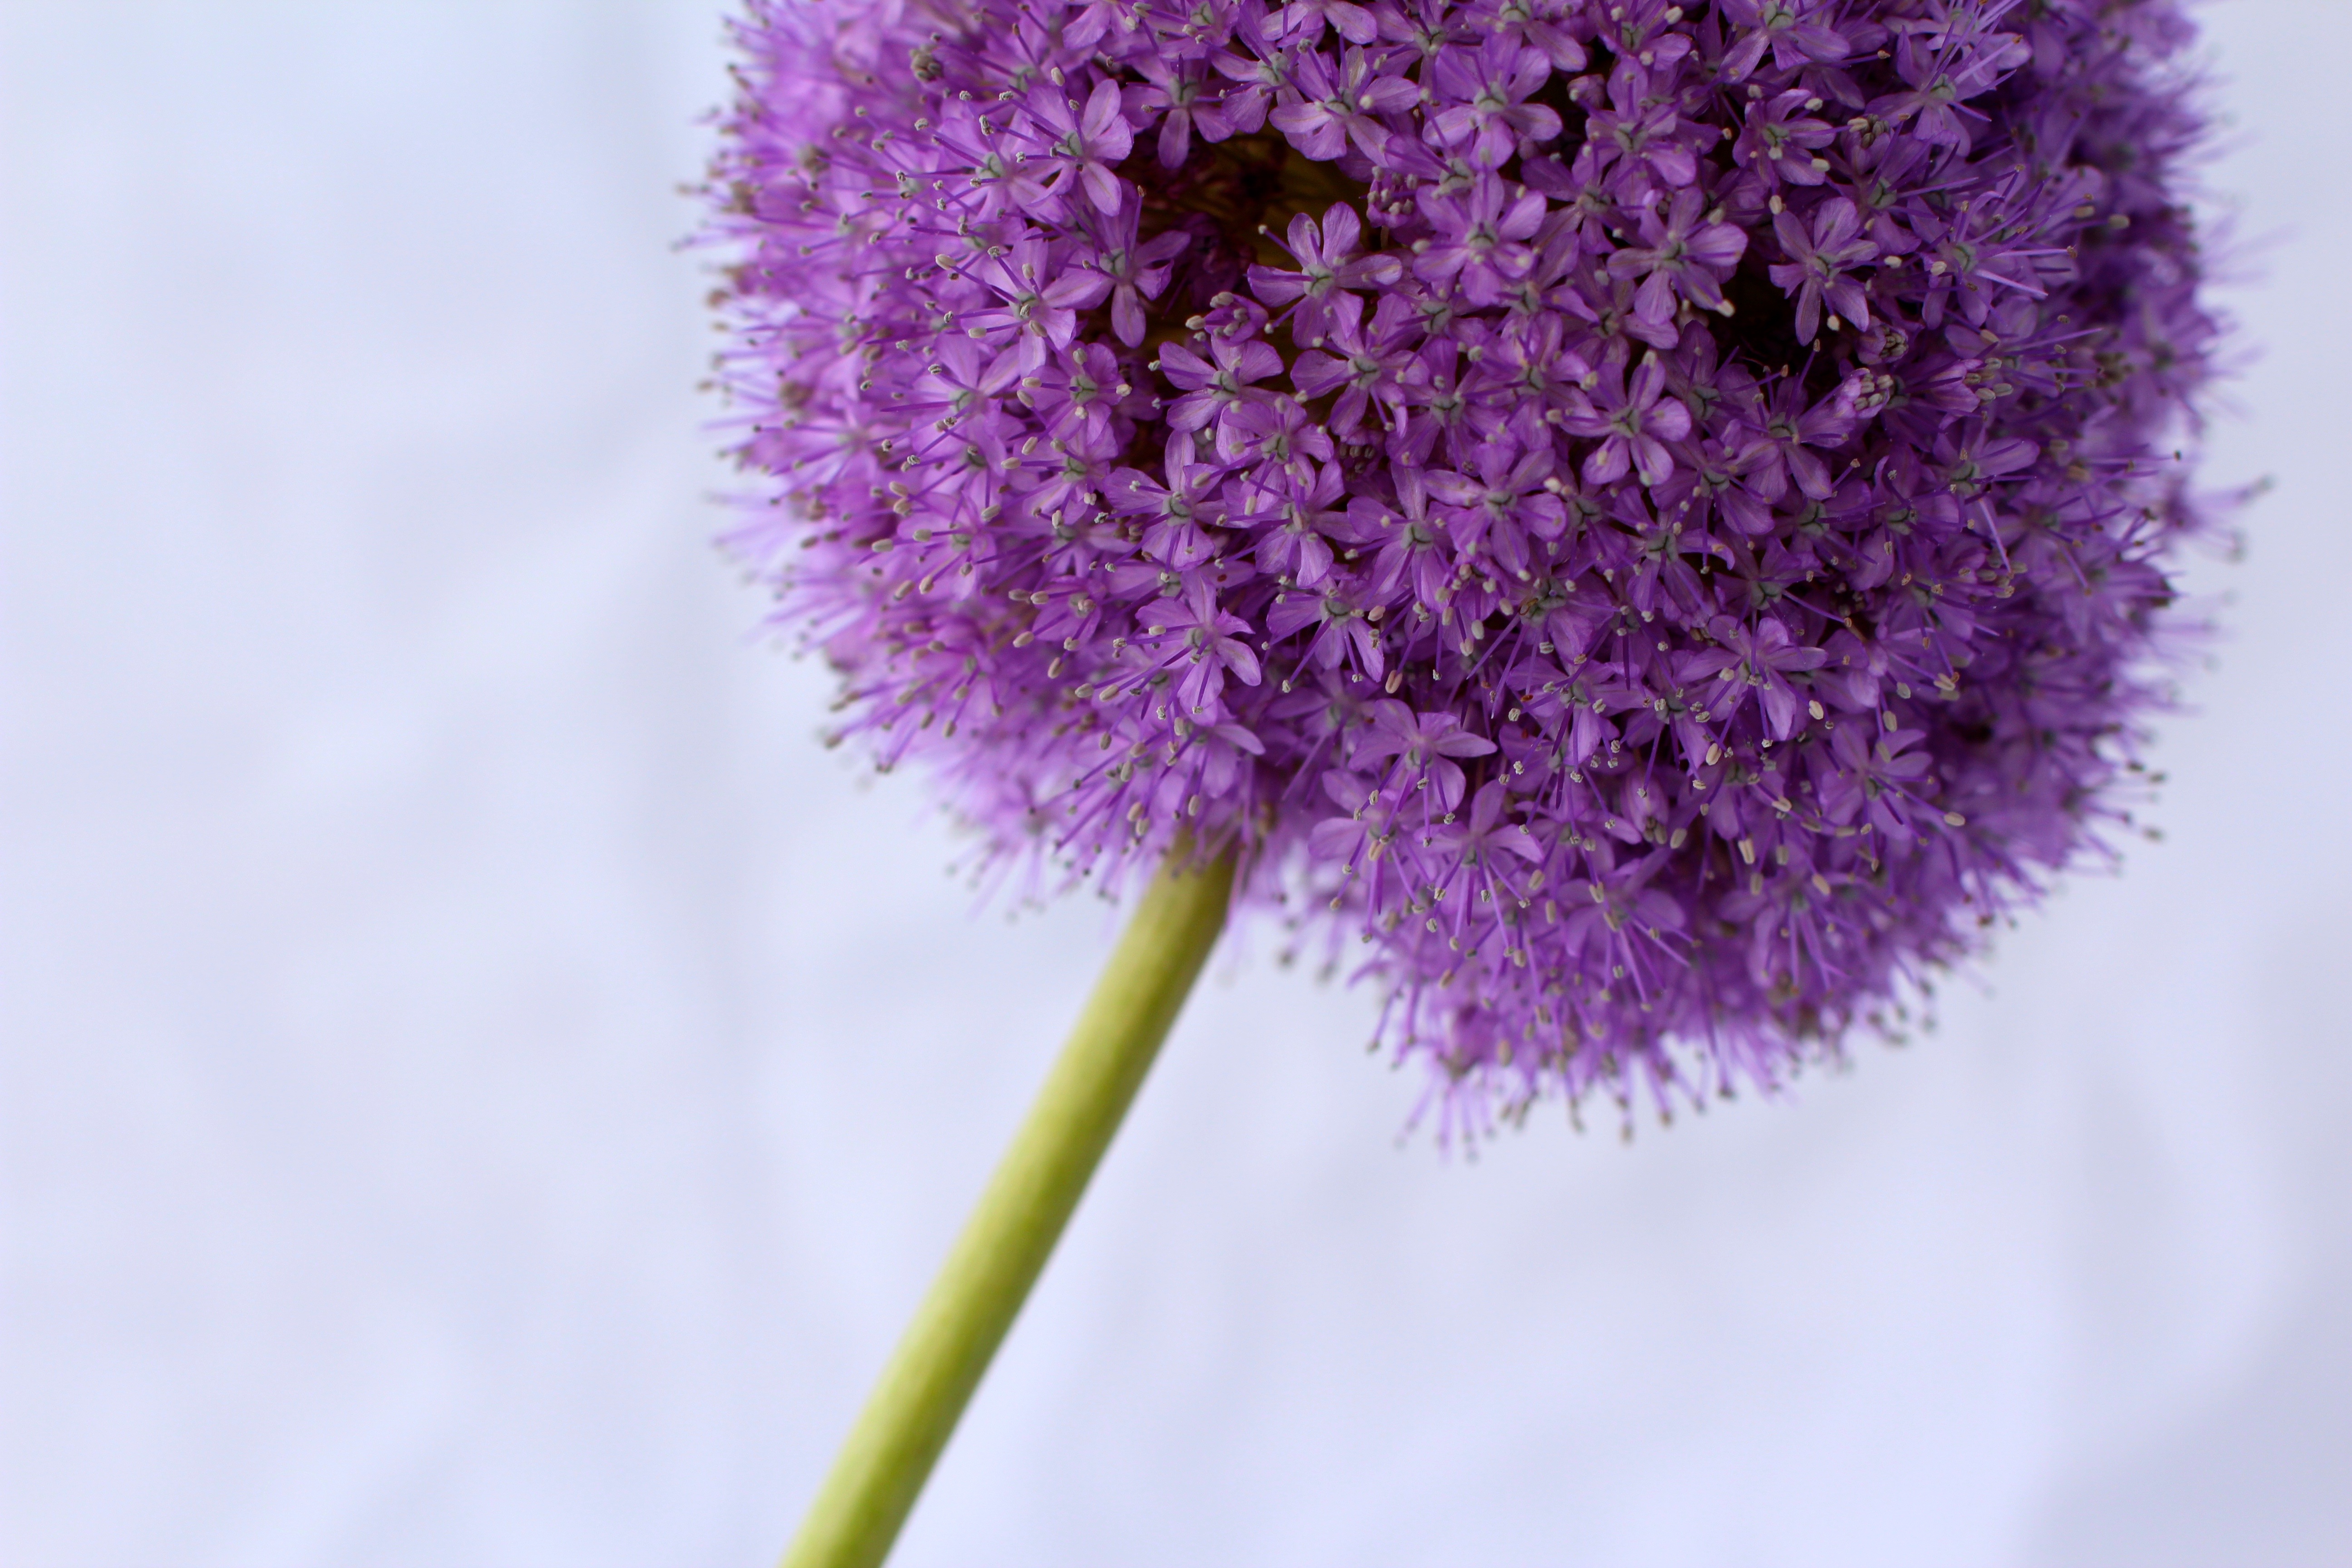
blossom, plant, flower, purple, petal, bloom, isolated, close, flora, lavender, ball, wallpaper, allium, garden plant, flowering plant, daisy family, ornamental onion, flower ball, plant stem, land plant, english lavender